Michael Schmid (skier)

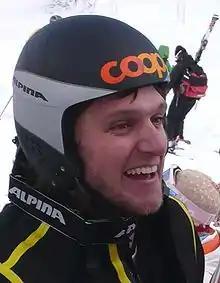
Michael Schmid

Michael ("Mike") Schmid (born 18 March 1984) is a Swiss freestyle skier who specializes in the ski cross discipline. He is the inaugural Olympic champion in the event.